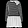
Label: Dress